Field barn

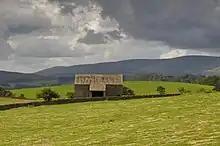
Field barn near Langcliff Cross, UK

A field barn is an outbuilding located in a field, some distance ("further afield") from farmer's residence or the main cluster of buildings that constitute a farmstead. Field barns were necessary when arable fields or valuable pastures were located some distance from a village or the residences of the agricultural workers who tended the fields. Rather than "commuting" back and forth to the field with livestock, tools, or harvests, the field barn allowed on-site storage (usually of straw, hay, and additional feed), as well as providing shelter for herds during inclement weather or when pregnant cattle or sheep needed respite and a clean place to labor. Field barns were also used for the drying and curing of hay, which protected the nutritional content of the crop better than drying and curing in the field.